25 mm caliber

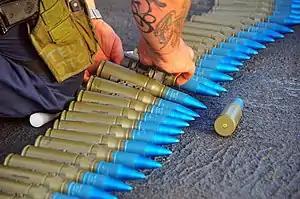
25×137mm M793 target practice with tracer (TP-T) rounds for the MK-38 being inspected

25 mm caliber is a range of autocannon ammunition. It includes the NATO standardized Swiss 25×137mm, the Swiss 25×184mm, the Soviet 25x218mmSR, and the Chinese 25×183mmB.